Mosses from an Old Manse

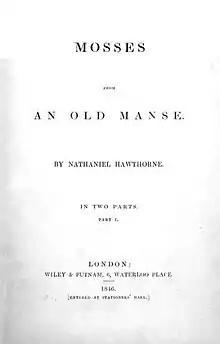

Mosses from an Old Manse is a short story collection by Nathaniel Hawthorne, first published in 1846.